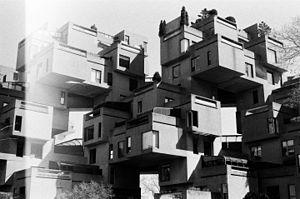
Habitat 67 est un ensemble de logements situé à Montréal à la Cité du Havre, qui longe le fleuve Saint-Laurent au sud du Vieux-Port. Construit dans les années 1960 dans le cadre d'Expo 67, le bâtiment a apporté une notoriété mondiale à son créateur1. Photographie argentique noir et blanc, avec fuite de lumiere.